Selim Melhame Pasha

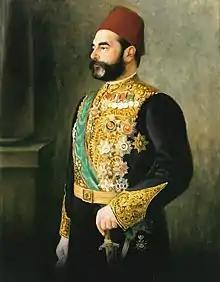
German painter Hans Schadow's (1862–1924) painting of Melhame

Selim Melhame (14 June 1851 – 10 December 1937) was an Ottoman statesman and a politician of Maronite descent. During the Russo-Turkish war of 1877–1878, he voluntarily served in the Ottoman Army.